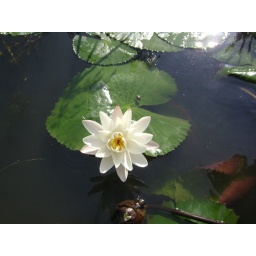
naturally derived lake with rain water where the flowers florished in ranamandala hillsRaghu Munji